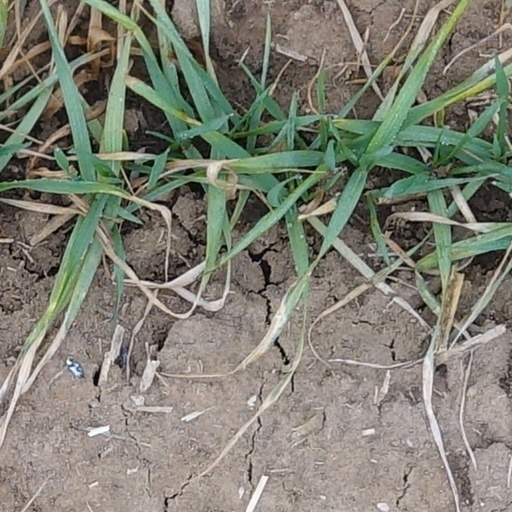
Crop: wheat